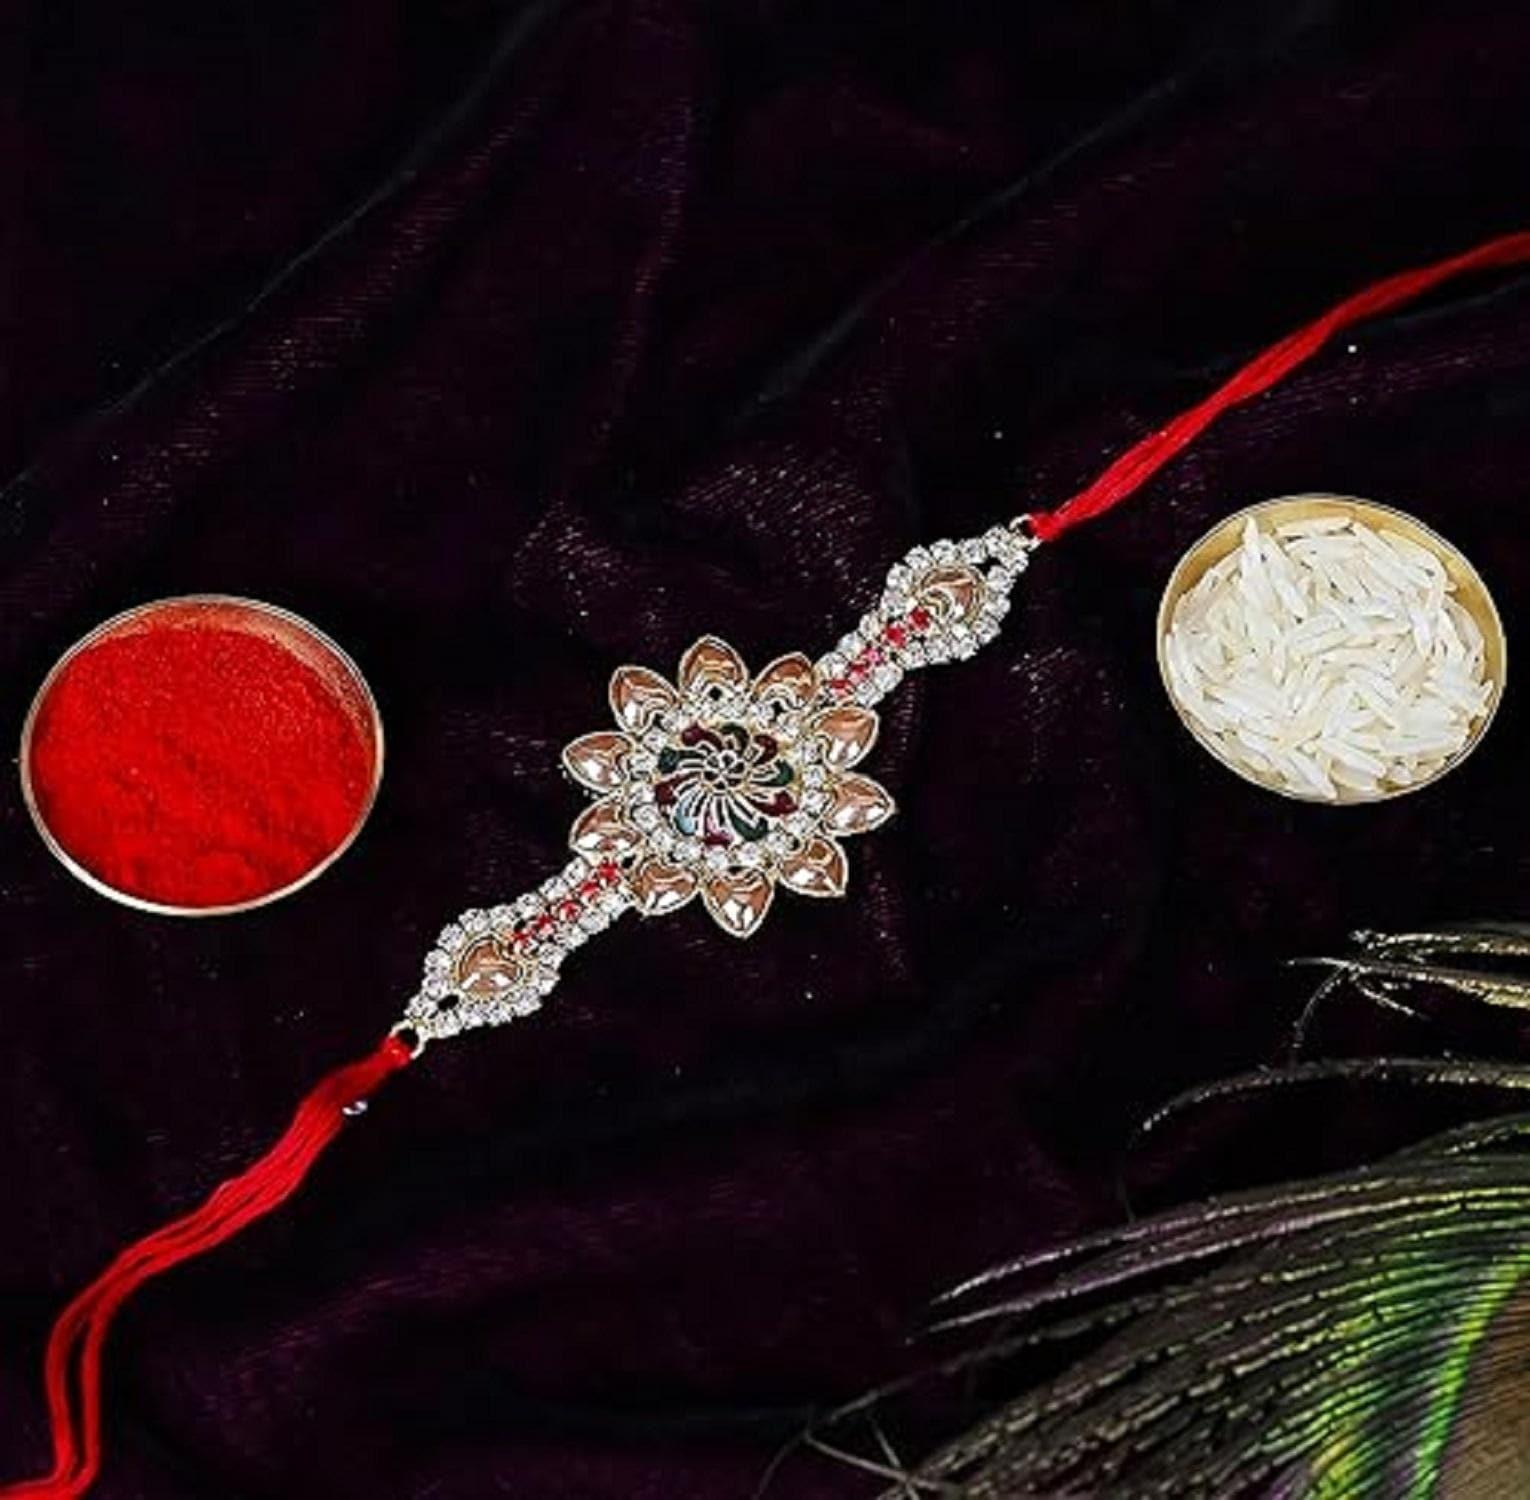
VIBRANCE Traditional Floral Rakhi for Raksha Bandhan.
Type: Rakhis
Brand: VIBRANCE
Price: Rs. 249
 Raksha Bhandan is a celebration of the bond between a brother and sister. We specialize in creating unique rakhi designs for every brother and sister. Our rakhi collection ranges from traditional to modern designs, all of which are handcrafted with love and care. We strive to make each Raksha Bhandan special for our customers by providing the perfect rakhi for their loved ones. With our wide range of designs and styles, you can find the perfect rakhi for your brother or sister. Shop with us today to make your Raksha Bhandan magical. The design of the delivered product or parts of it may vary slightly from what is shown in the image. 
Features: Hand crafted pearl and crystal studded rakhi Multicolor Rakhi,Special Multi colour Designer Rakhi for Brother / Bhabhi / Kids,Includes roli chawal and free greeting card,Rakshabandhan Special Card,Comes with Roli Chawal & Best Wishes Greeting Card in best packaging